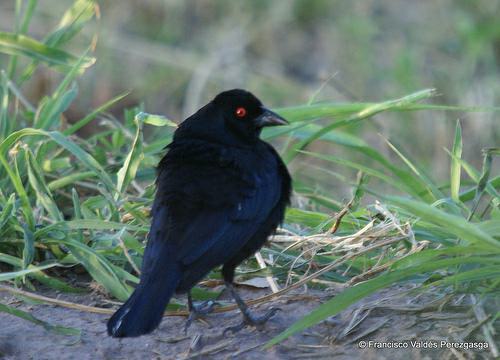
A photo of a bronzed cowbird